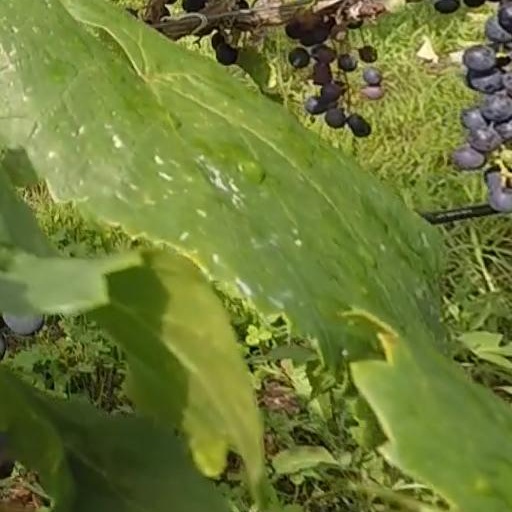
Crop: grape